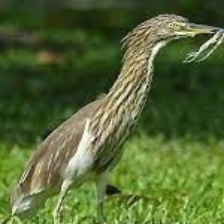
Species: CHINESE POND HERON
Scientific name: ARDEOLA BACCHUS
ImageNet parent category: little_blue_heron